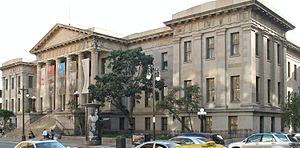
Liste complète des 135 National Historic Landmarks de Californie.
L'Hôtel des monnaies de San Francisco est l'une des succursales de l'United States Mint. Il fut ouvert en 1854, en pleine ruée vers l'or en Californie, afin de transformer l'or découvert en pièces officielles des États-Unis. Aujourd'hui, sa production se limite essentiellement à la frappe de pièces de prestige et des « jeux de monnaie » soignés à l'intention des collectionneurs.